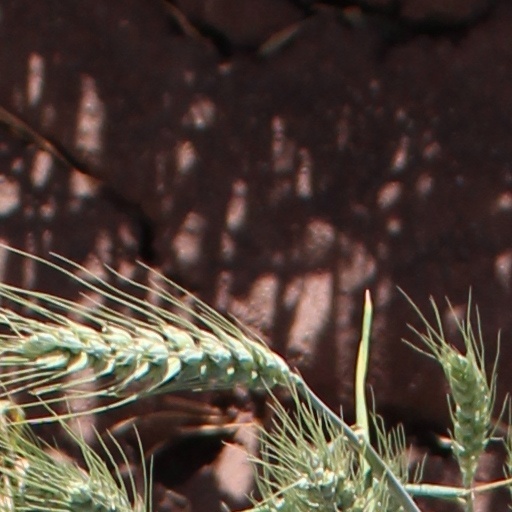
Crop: wheat